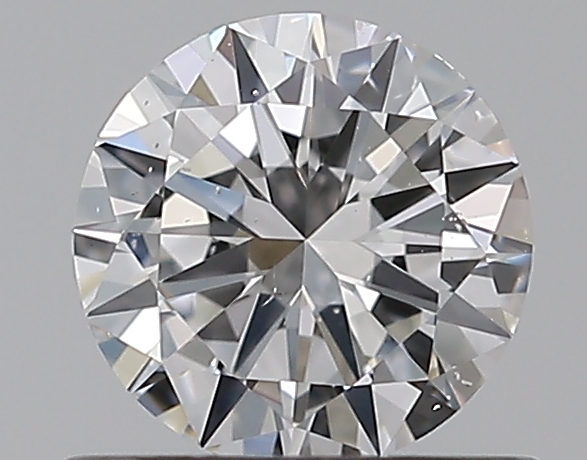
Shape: round
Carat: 0.5
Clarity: VS2
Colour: D
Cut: VG
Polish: EX
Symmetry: VG
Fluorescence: N
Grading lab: GIA
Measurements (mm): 5.14 x 5.16 x 3.04